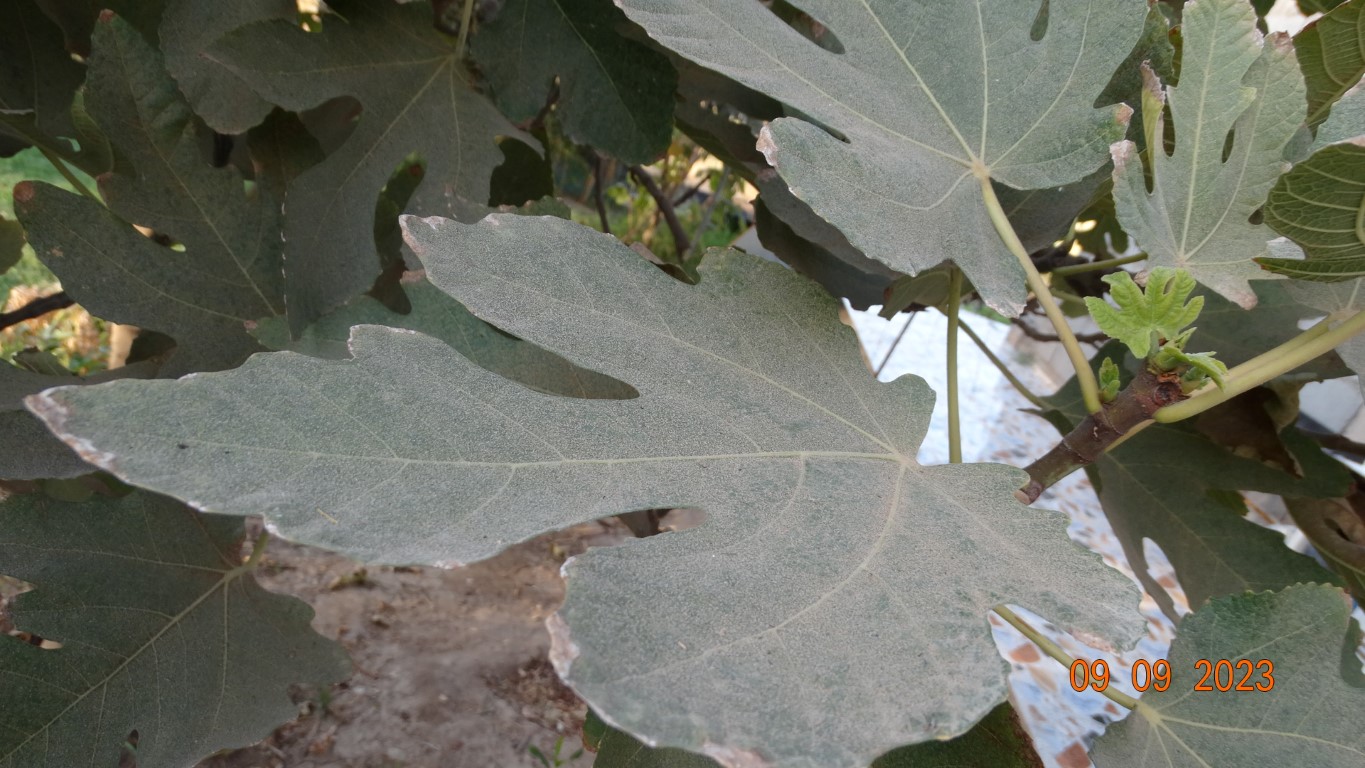
Label: healthy